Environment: real
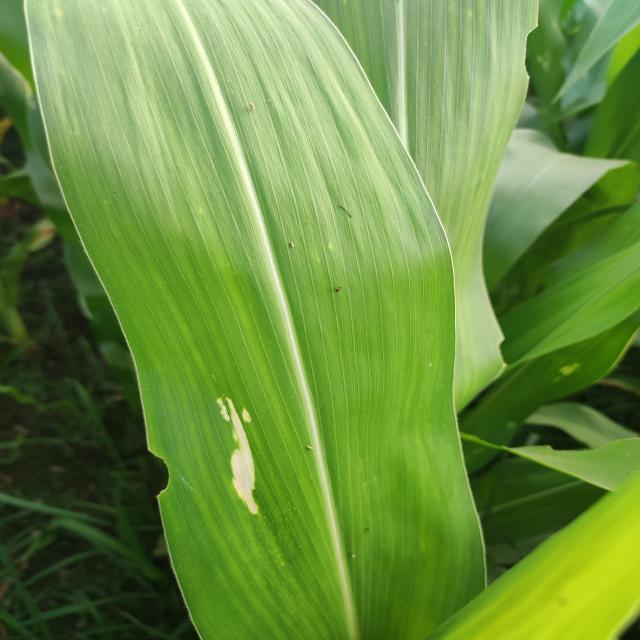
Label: northern_corn_leaf_blight